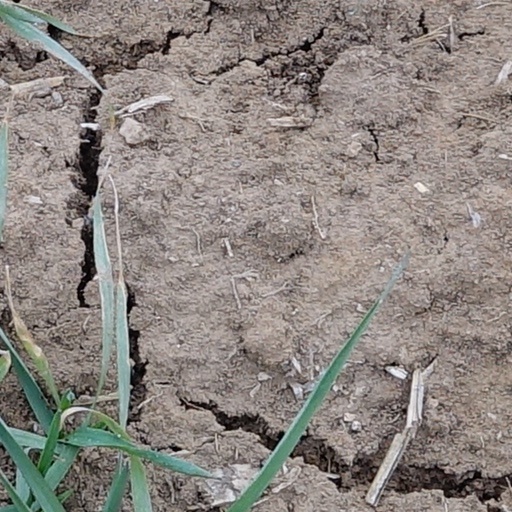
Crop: wheat